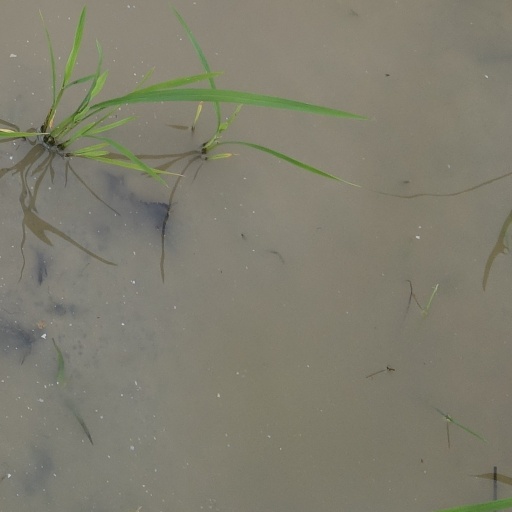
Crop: rice